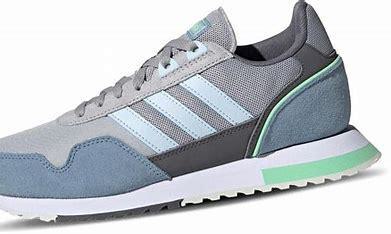
Brand: Adidas
Model: 8K 2020